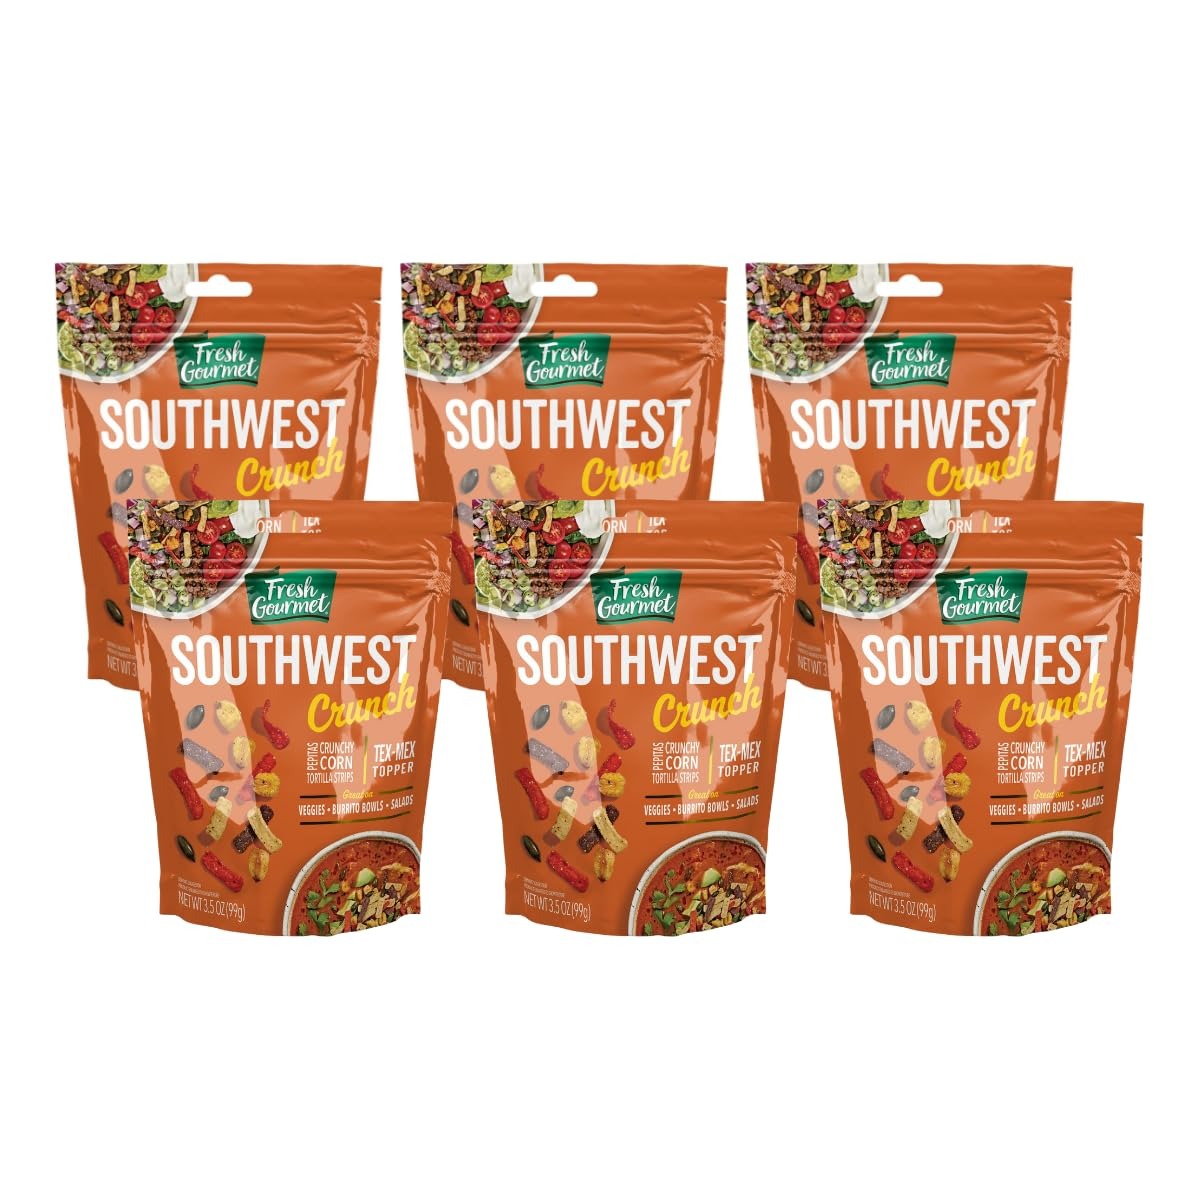
Item Name: Fresh Gourmet Savory Southwest Crunch Tex-Mex Topper - 3.5oz Pouch (Pack of 6)
Bullet Point 1: Crunchy Corn Delight: Experience the satisfying crunch of crispy corn, adding a delightful texture to your meals.
Bullet Point 2: Versatile Tex-Mex Topper: Sprinkle on salads, veggies, or burrito bowls for an instant flavor boost with a zesty and savory kick.
Bullet Point 3: Salad Topper Extravaganza: Elevate your salads with a mix of textures and flavors, turning ordinary greens into a sensational experience.
Bullet Point 4: Perfect Portion Size: Convenient 3.5 oz bag ensures the ideal amount for your culinary adventures, making it easy to use and store.
Bullet Point 5: Simple Elegance, Maximum Flavor: Effortlessly enhance your dishes with Southwest Crunch, simplifying the art of adding maximum flavor to your creations.
Product Description: Introducing Southwest Crunch, the perfect companion for elevating your salads, veggies, and burrito bowls to a whole new level of deliciousness. This crunchy blend of corn, tortilla strips, pepitas, and a flavorful Tex-Mex topper adds a burst of flavor and texture that will tantalize your taste buds. Crunchy Corn Delight: Our Southwest Crunch features crispy corn bites that bring a delightful crunch to every bite. The natural sweetness of corn complements the savory goodness of your favorite dishes. Versatile Tex-Mex Topper: Sprinkle Southwest Crunch on salads, veggies, or burrito bowls for an instant flavor boost. The Tex-Mex-inspired blend adds a zesty and savory kick that enhances the overall taste of your meals. Salad Topper Extravaganza: Say goodbye to boring salads! Southwest Crunch transforms your greens into a sensational experience. Elevate your salads with this mix of textures and flavors, making every bite a delightful journey. Perfect Portion Size: Each 3.5 oz bag of Southwest Crunch is packed with goodness, ensuring you have the perfect portion size for your culinary adventures. Convenient and easy to use, it's the ideal addition to your pantry. Simple Elegance, Maximum Flavor: Whether you're a seasoned chef or a home cook, Southwest Crunch simplifies the art of adding maximum flavor with minimal effort. Elevate your culinary creations effortlessly. Make your meals memorable with Southwest Crunch – the ultimate salad topper that turns ordinary into extraordinary. Elevate your dining experience with this irresistible blend of crunchy goodness. Add a dash of excitement to your salads, veggies, and burrito bowls, and savor the Tex-Mex magic in every bite. Southwest Crunch is not just a topping; it's a flavor revolution!
Value: 3.5
Unit: Ounce

Price: 30.45